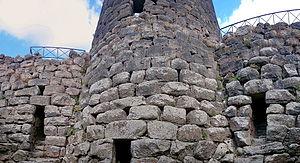
Nuraghe de Barumini-su nuraxa